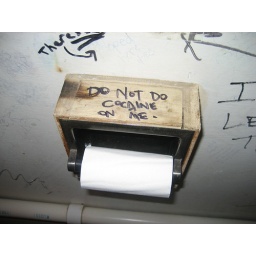
The women's bathroom toilet paper holder in the bathroom at Tom's Tavern.